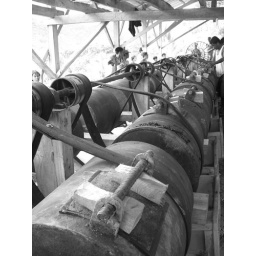
Tried it in black in white :-)